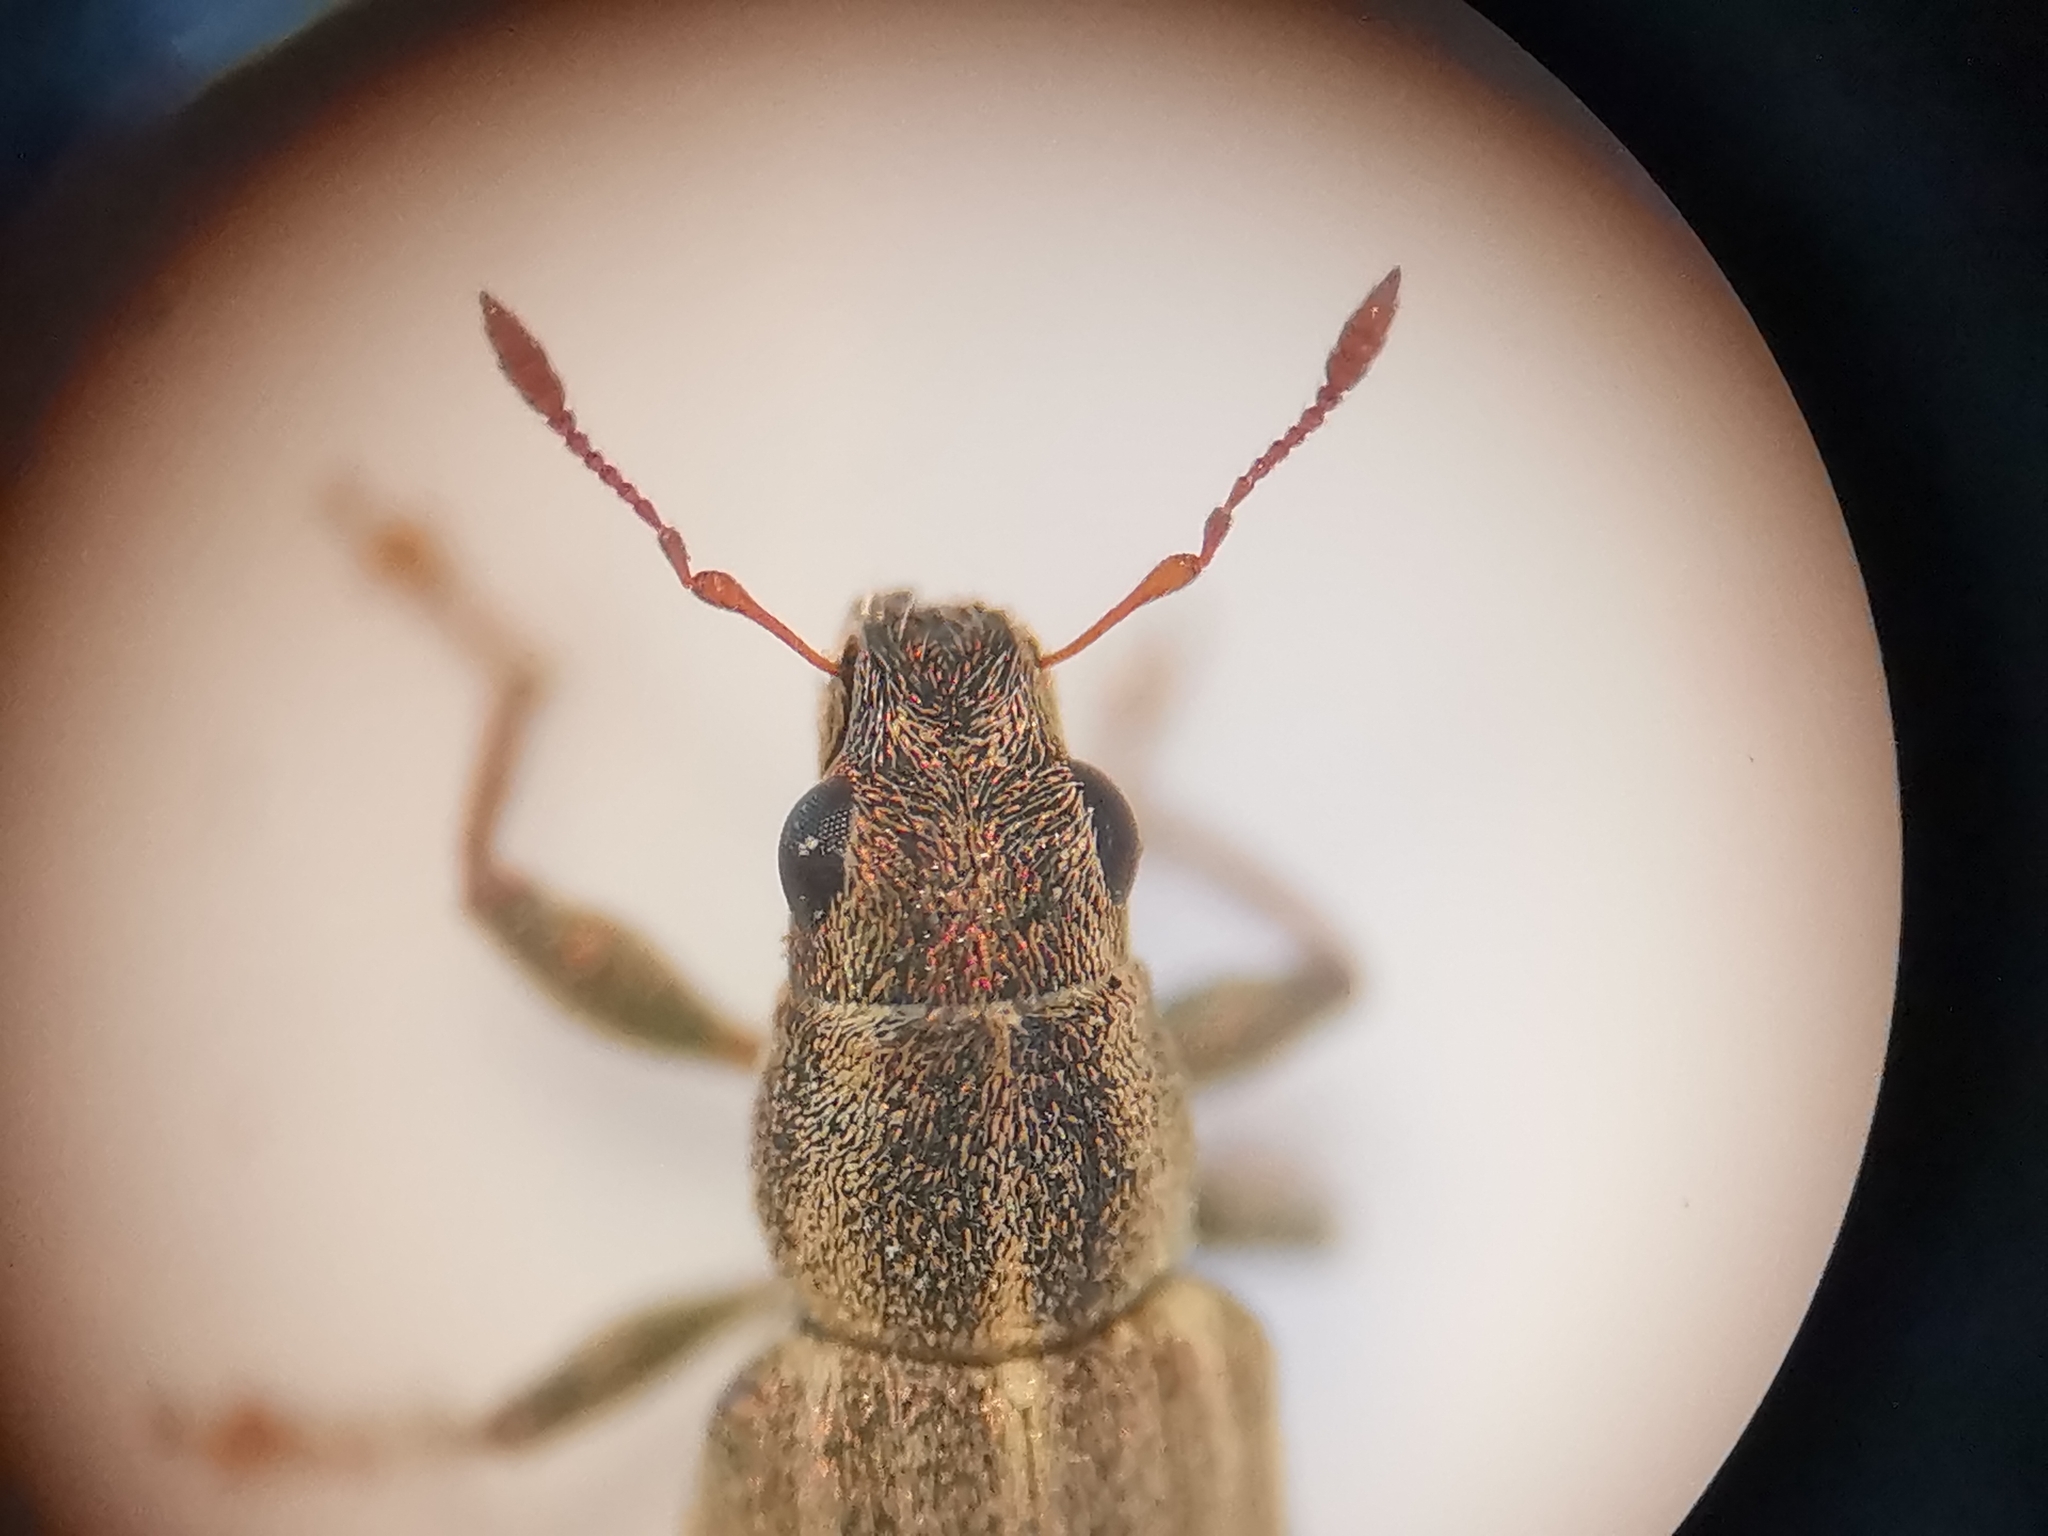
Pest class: pea_leaf_weevil